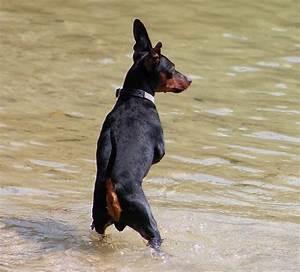
dog